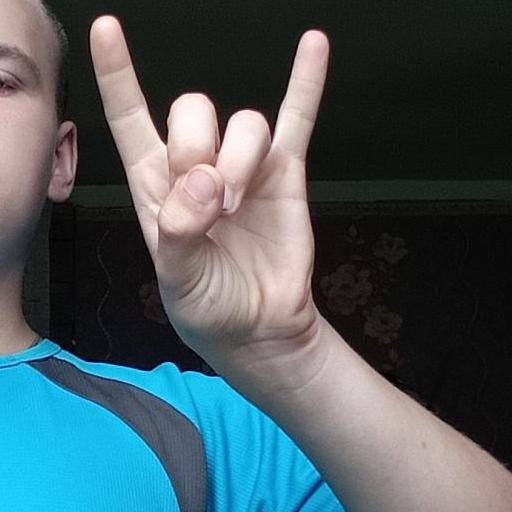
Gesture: rock